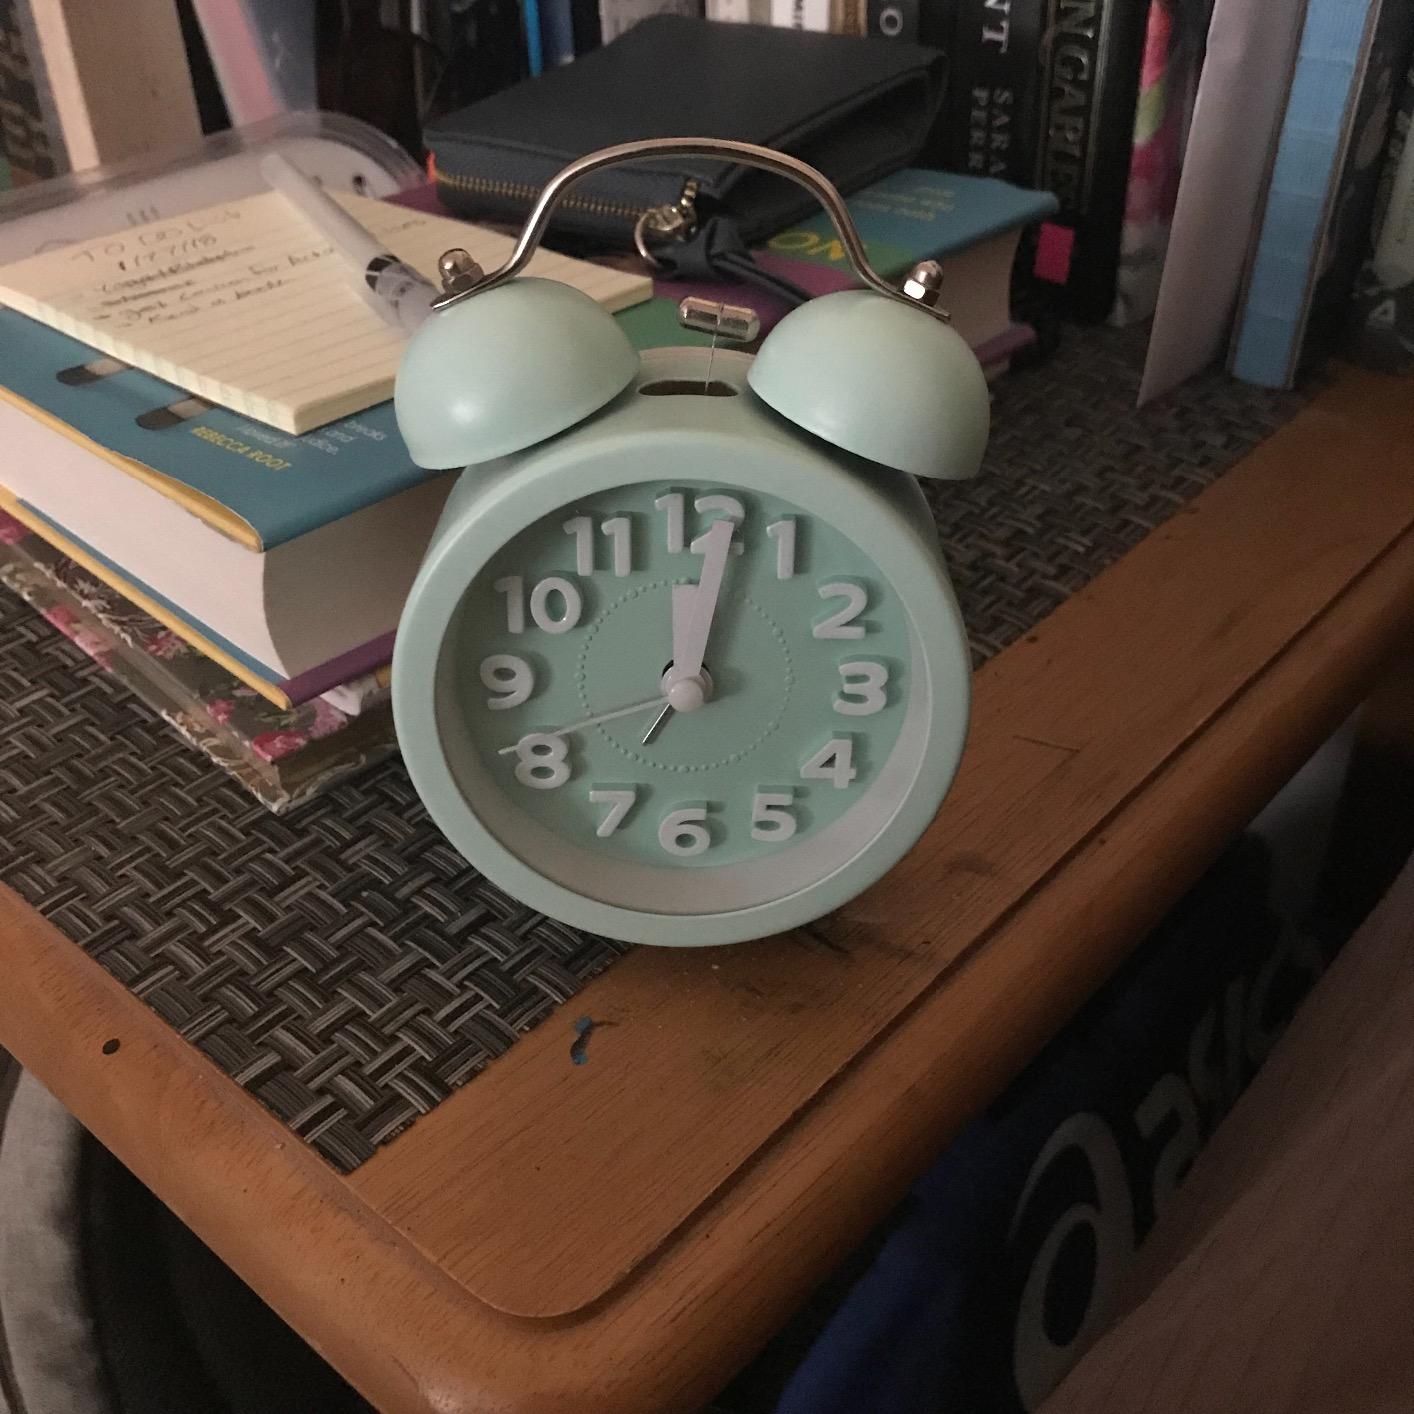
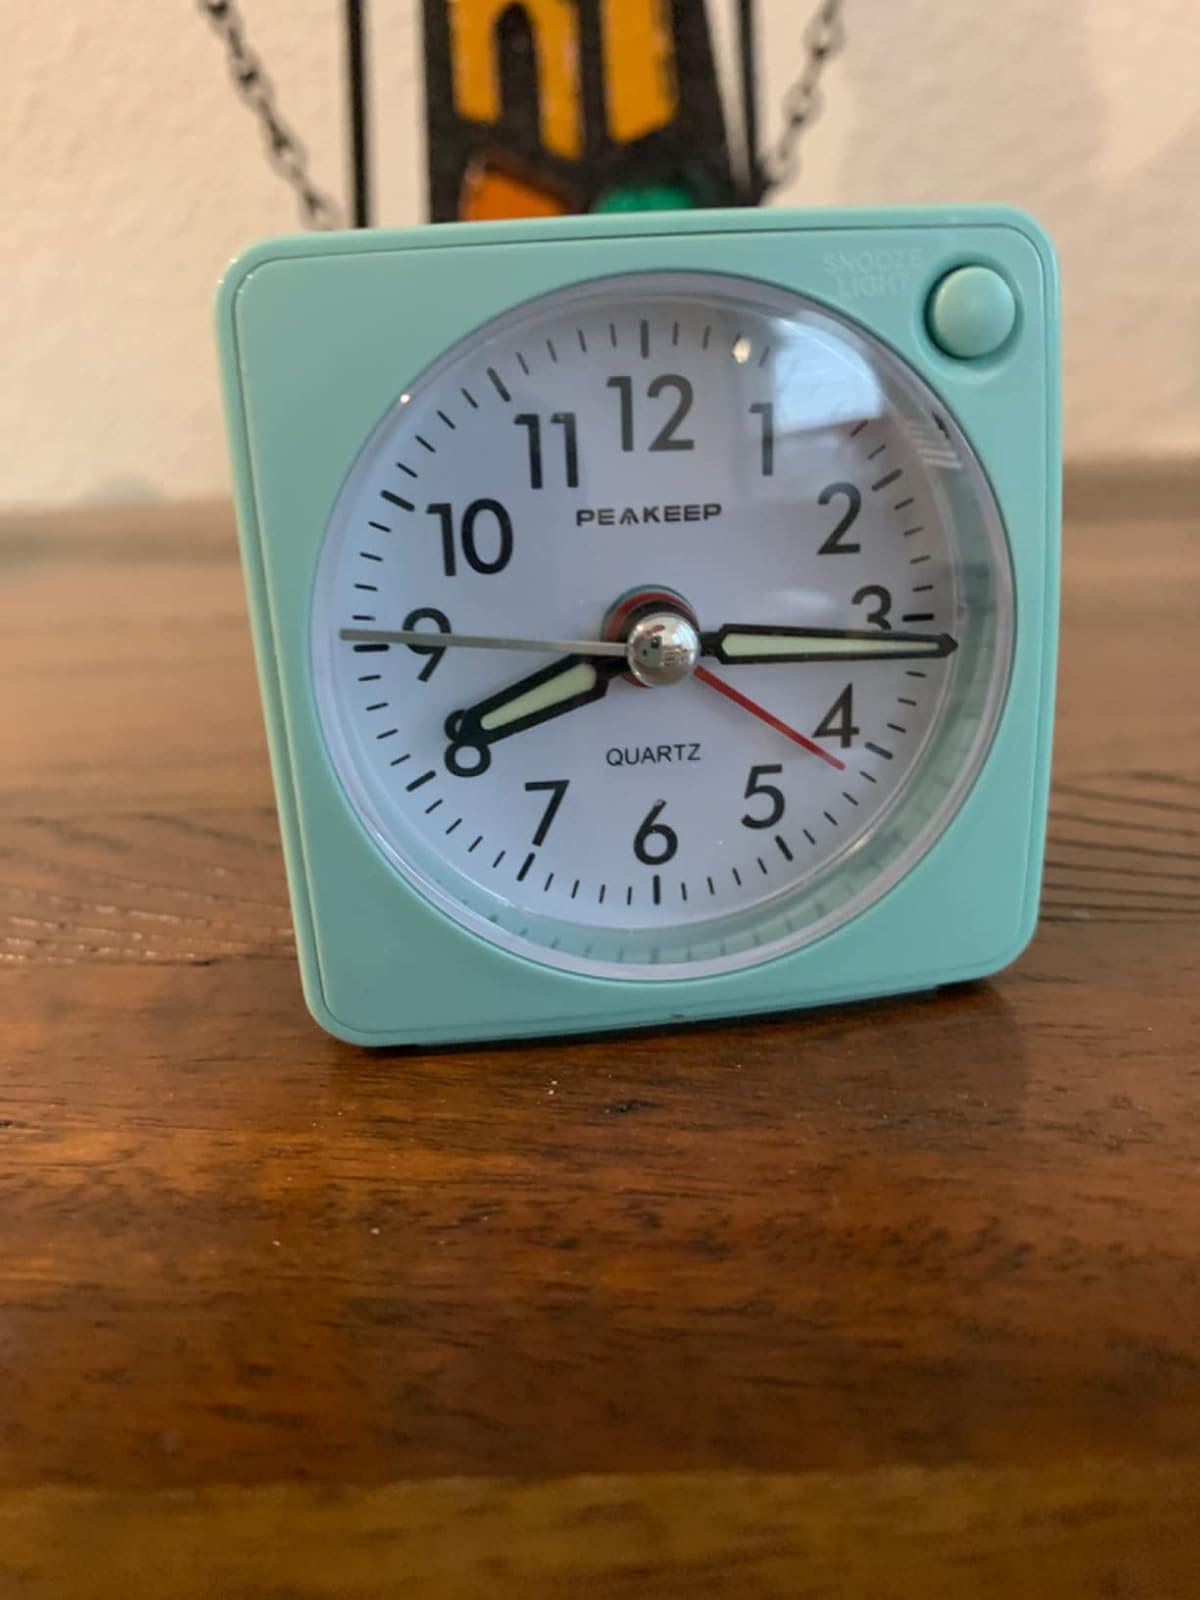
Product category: clock
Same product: no